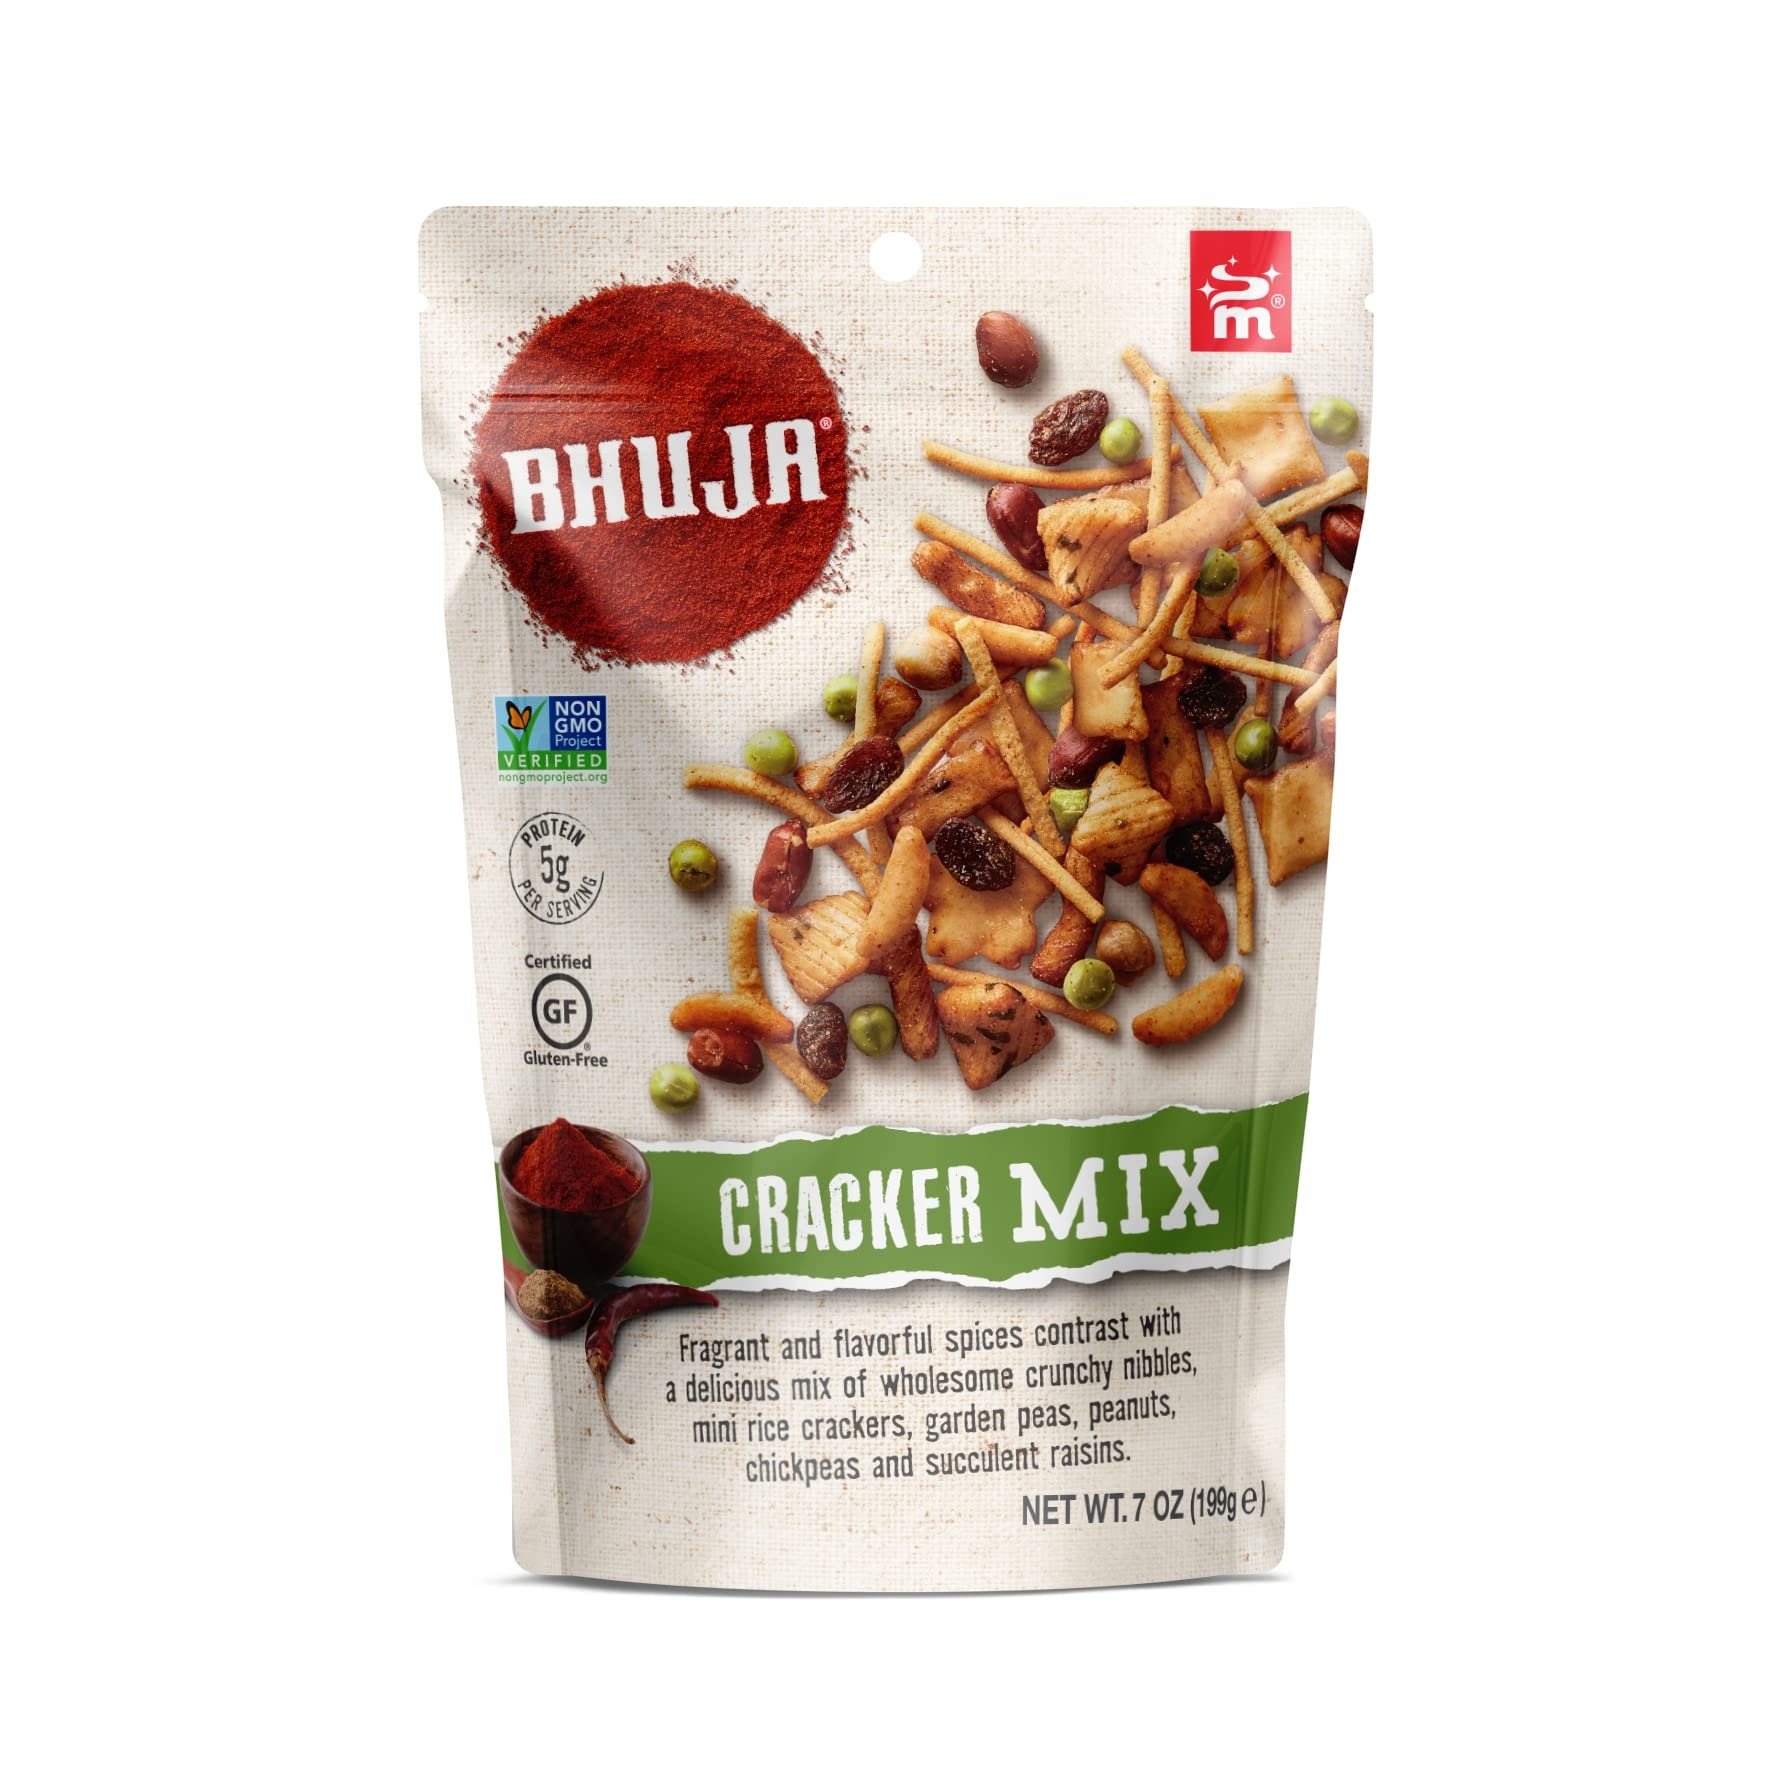
Item Name: Majans Bhuja Gluten Free Snack Mix, Non-GMO | No Preservatives | Vegetarian Friendly | No Artificial
Bullet Point 1: Majans Bhuja Gluten Free Snack Mix, Non-GMO | No Preservatives | Vegetarian Friendly | No Artificial Colors or Flavors, Cracker Mix, 7 Ounce
Bullet Point 2: Fragrant and flavourful spices contrast with a delicious mix of wholesome crunchy nibbles, mini rice crackers, garden peas, peanuts, chickpeas and succulent sultanas
Bullet Point 3: No Preservatives, Certified NON-GMO, Vegetarian friendly
Bullet Point 4: Packaging may vary.
Bullet Point 5: Pack of 6
Product Description: Majans Bhuja Gluten Free Snack Mix, Non-GMO | No Preservatives | Vegetarian Friendly | No Artificial Colors or Flavors, Cracker Mix, 7 Ounce (Pack of 6). Majans Bhuja Gluten Free Snack Mix, Non-GMO | No Preservatives | Vegetarian Friendly | No Artificial Colors or Flavors, Cracker Mix, 7 Ounce. Fragrant and flavourful spices contrast with a delicious mix of wholesome crunchy nibbles, mini rice crackers, garden peas, peanuts, chickpeas and succulent sultanas. No Preservatives, Certified NON-GMO, Vegetarian friendly.
Value: 42.0
Unit: Ounce

Price: 5.59